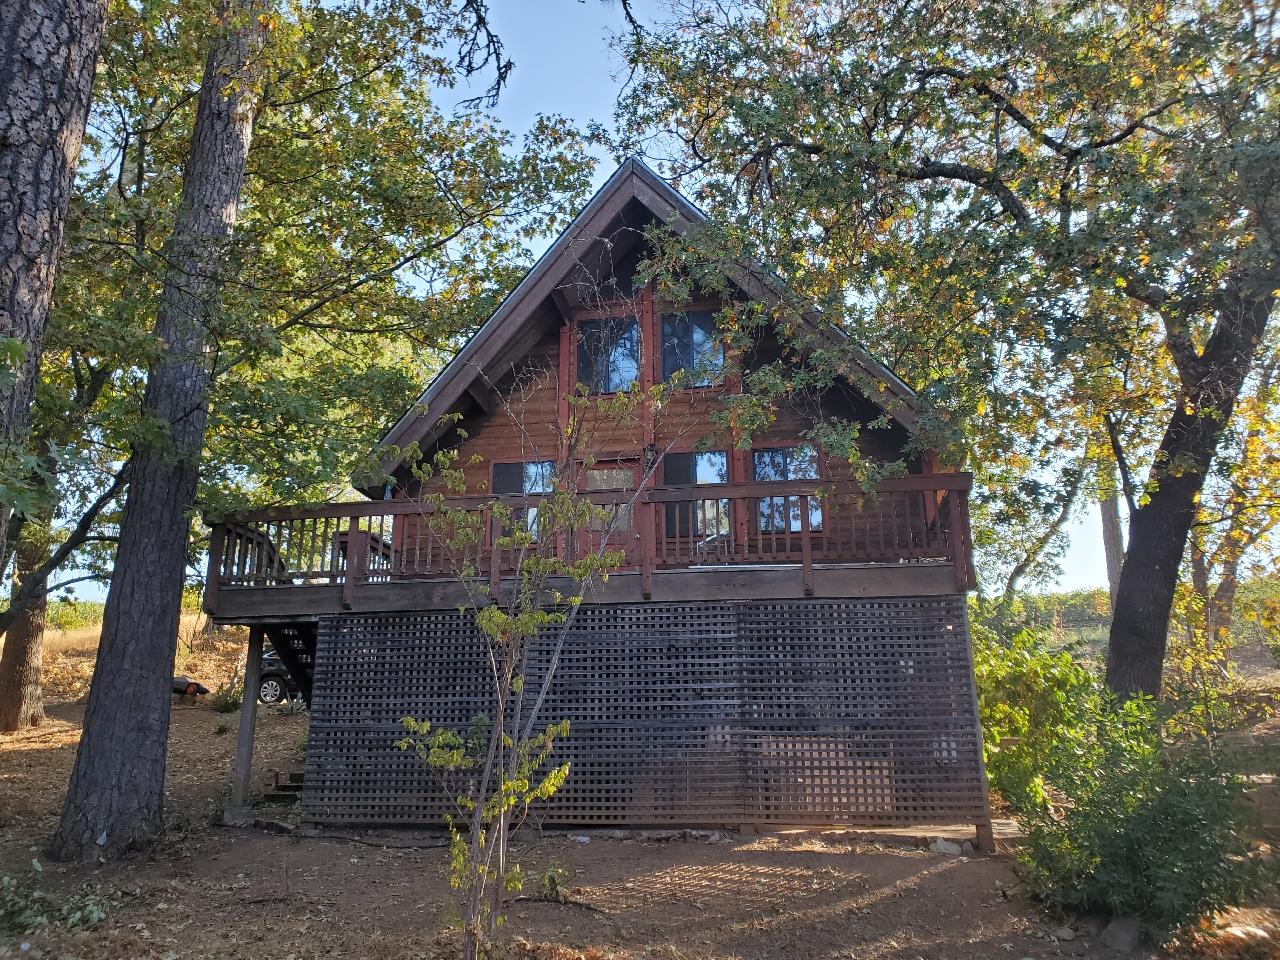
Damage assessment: no_damage